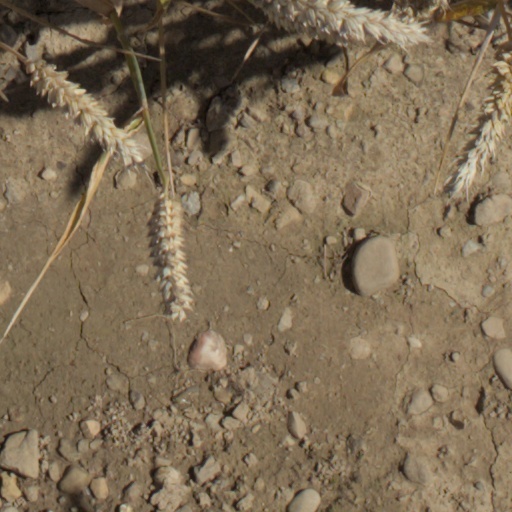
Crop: wheat